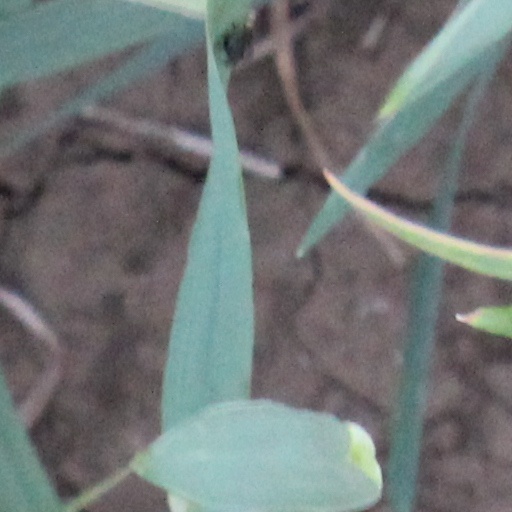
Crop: wheat